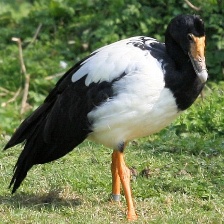
Species: MAGPIE GOOSE
Scientific name: ANSERANAS SEMIPALMATA
ImageNet parent category: goose